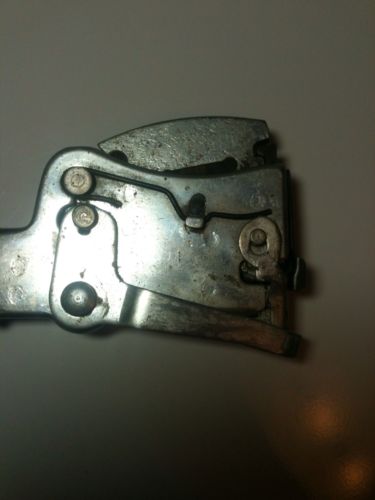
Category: stapler